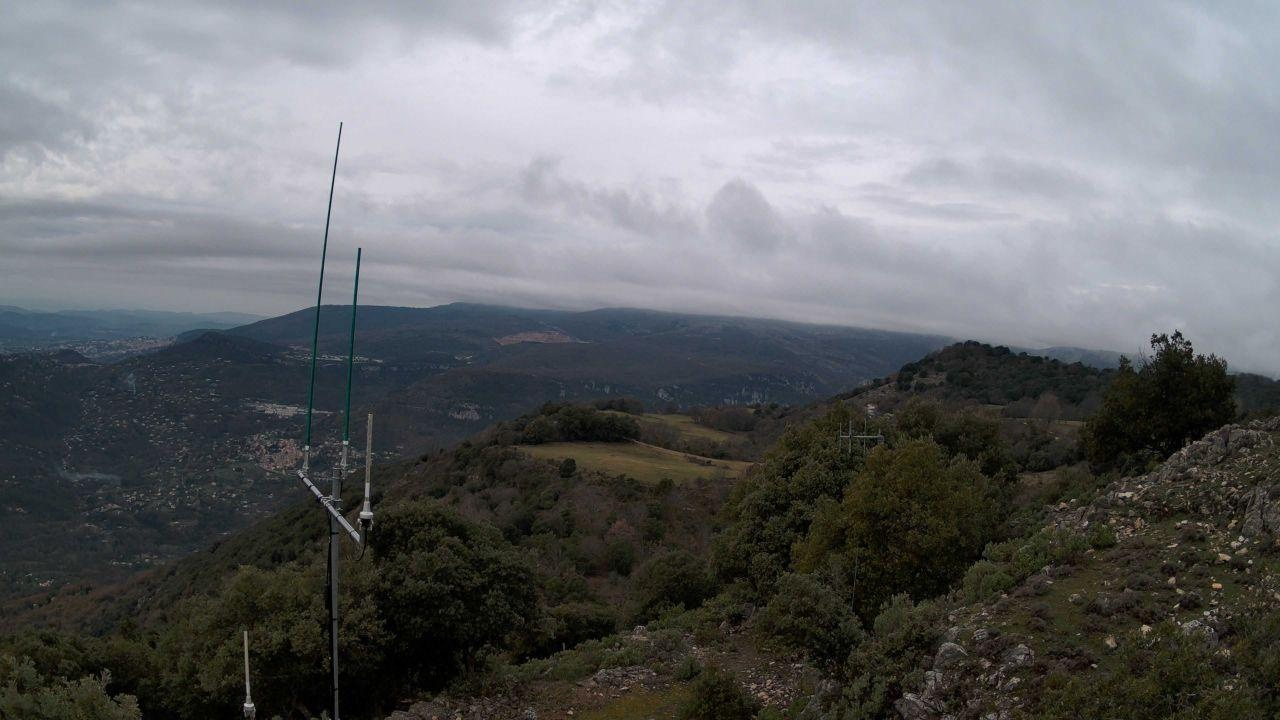
Fire: no
Smoke: yes